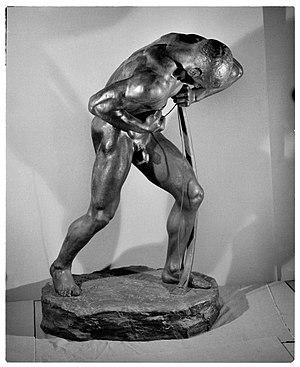
Un homme nu tend un arc A. Marzolff L'Archer (MAMCS)
Alfred Marzolff est un sculpteur et médailleur français, né le 4 mars 1867 à Strasbourg et mort le 4 mai 1936 à Rountzenheim. Professeur à l'École des arts décoratifs de Strasbourg et membre du cercle de Saint-Léonard animé par le peintre et marqueteur Charles Spindler, il est l'auteur d'une soixantaine d'œuvres, surtout visibles à Strasbourg et dans plusieurs localités alsaciennes, mais certaines de ses réalisations furent détruites pendant l'annexion de l'Alsace.